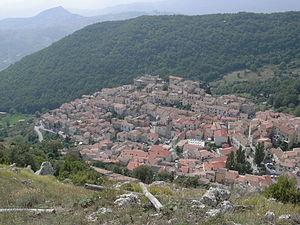
Miranda est une commune italienne de la province d'Isernia dans la région Molise en Italie.